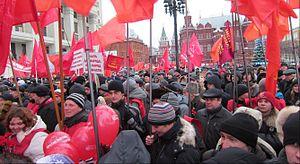
L'histoire du communisme recouvre l'ensemble des évolutions de ce courant d'idées et, par extension, celle des mouvances et des régimes politiques qui s'en sont réclamés. Le communisme se développe principalement au XXᵉ siècle, dont il constitue l'une des principales forces politiques : à son apogée, durant la seconde moitié du siècle, un quart de l'humanité vit sous un régime communiste.